Charles G. Curtiss Sr. House

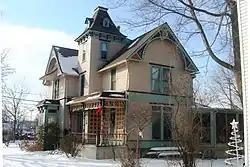

The Charles G. Curtiss Sr. House is a private home at 168 S. Union St. in Plymouth, Michigan in the United States. It was listed on the National Register of Historic Places in 1993 and designated a Michigan State Historic Site in 1994.